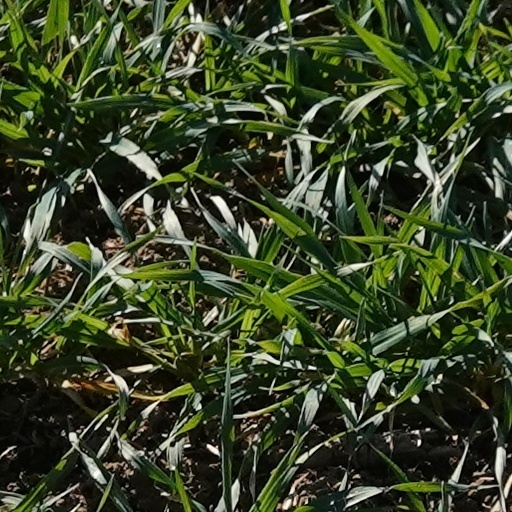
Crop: wheat